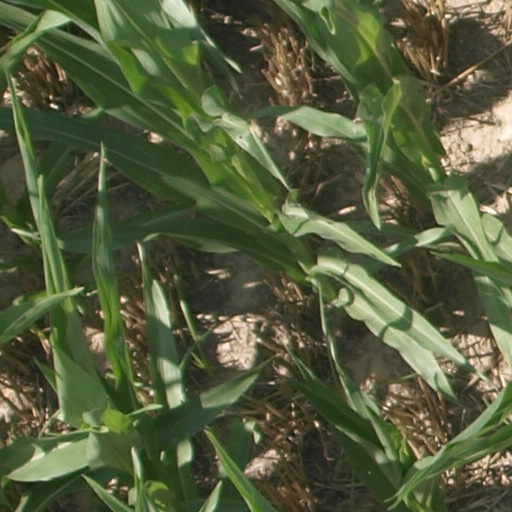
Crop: maize; corn